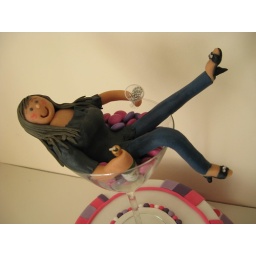
debbie in a glass birthday cake